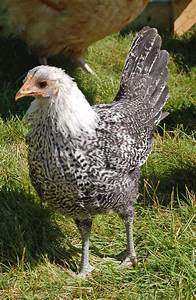
Label: gallina